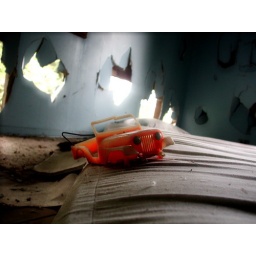
Toy car in abandoned house